Haverford Township, Pennsylvania

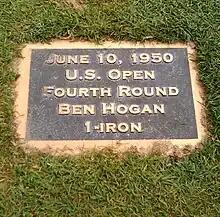
A plaque on the 18th fairway at Merion East Golf Course commemorating Ben Hogan's famous shot from the 1950 U.S. Open

A total of six men's Major Championships and 11 men's and women's US Amateur Championships, have been staged within Haverford Township. Bobby Jones completed his grand slam at Merion in 1930, and Ben Hogan made his comeback from a horrific car accident in the 1950 US Open staged at Merion.